Mike Mills

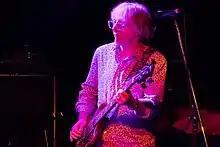
Mills, 2017

Mills is an avid fantasy sports player, with interest in NFL, NBA, and PGA teams, among others. He is also a fan of his alma mater's football team, the Georgia Bulldogs.